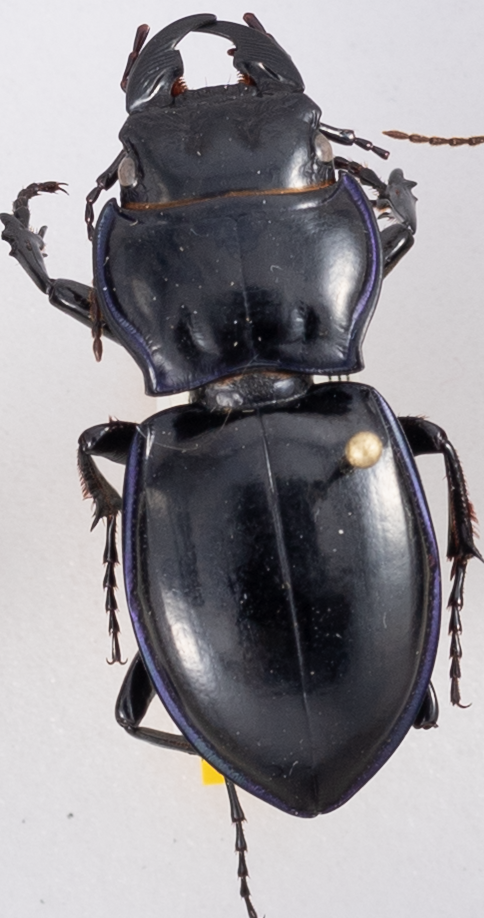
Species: Pasimachus punctulatus
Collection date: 2017-05-02
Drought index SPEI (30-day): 0.8
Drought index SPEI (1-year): -1.258
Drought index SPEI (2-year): -0.966